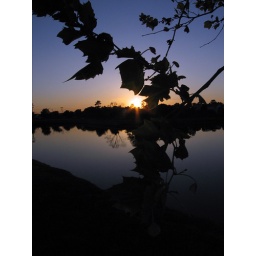
Sunset over a lake near my house in Virginia Beach.